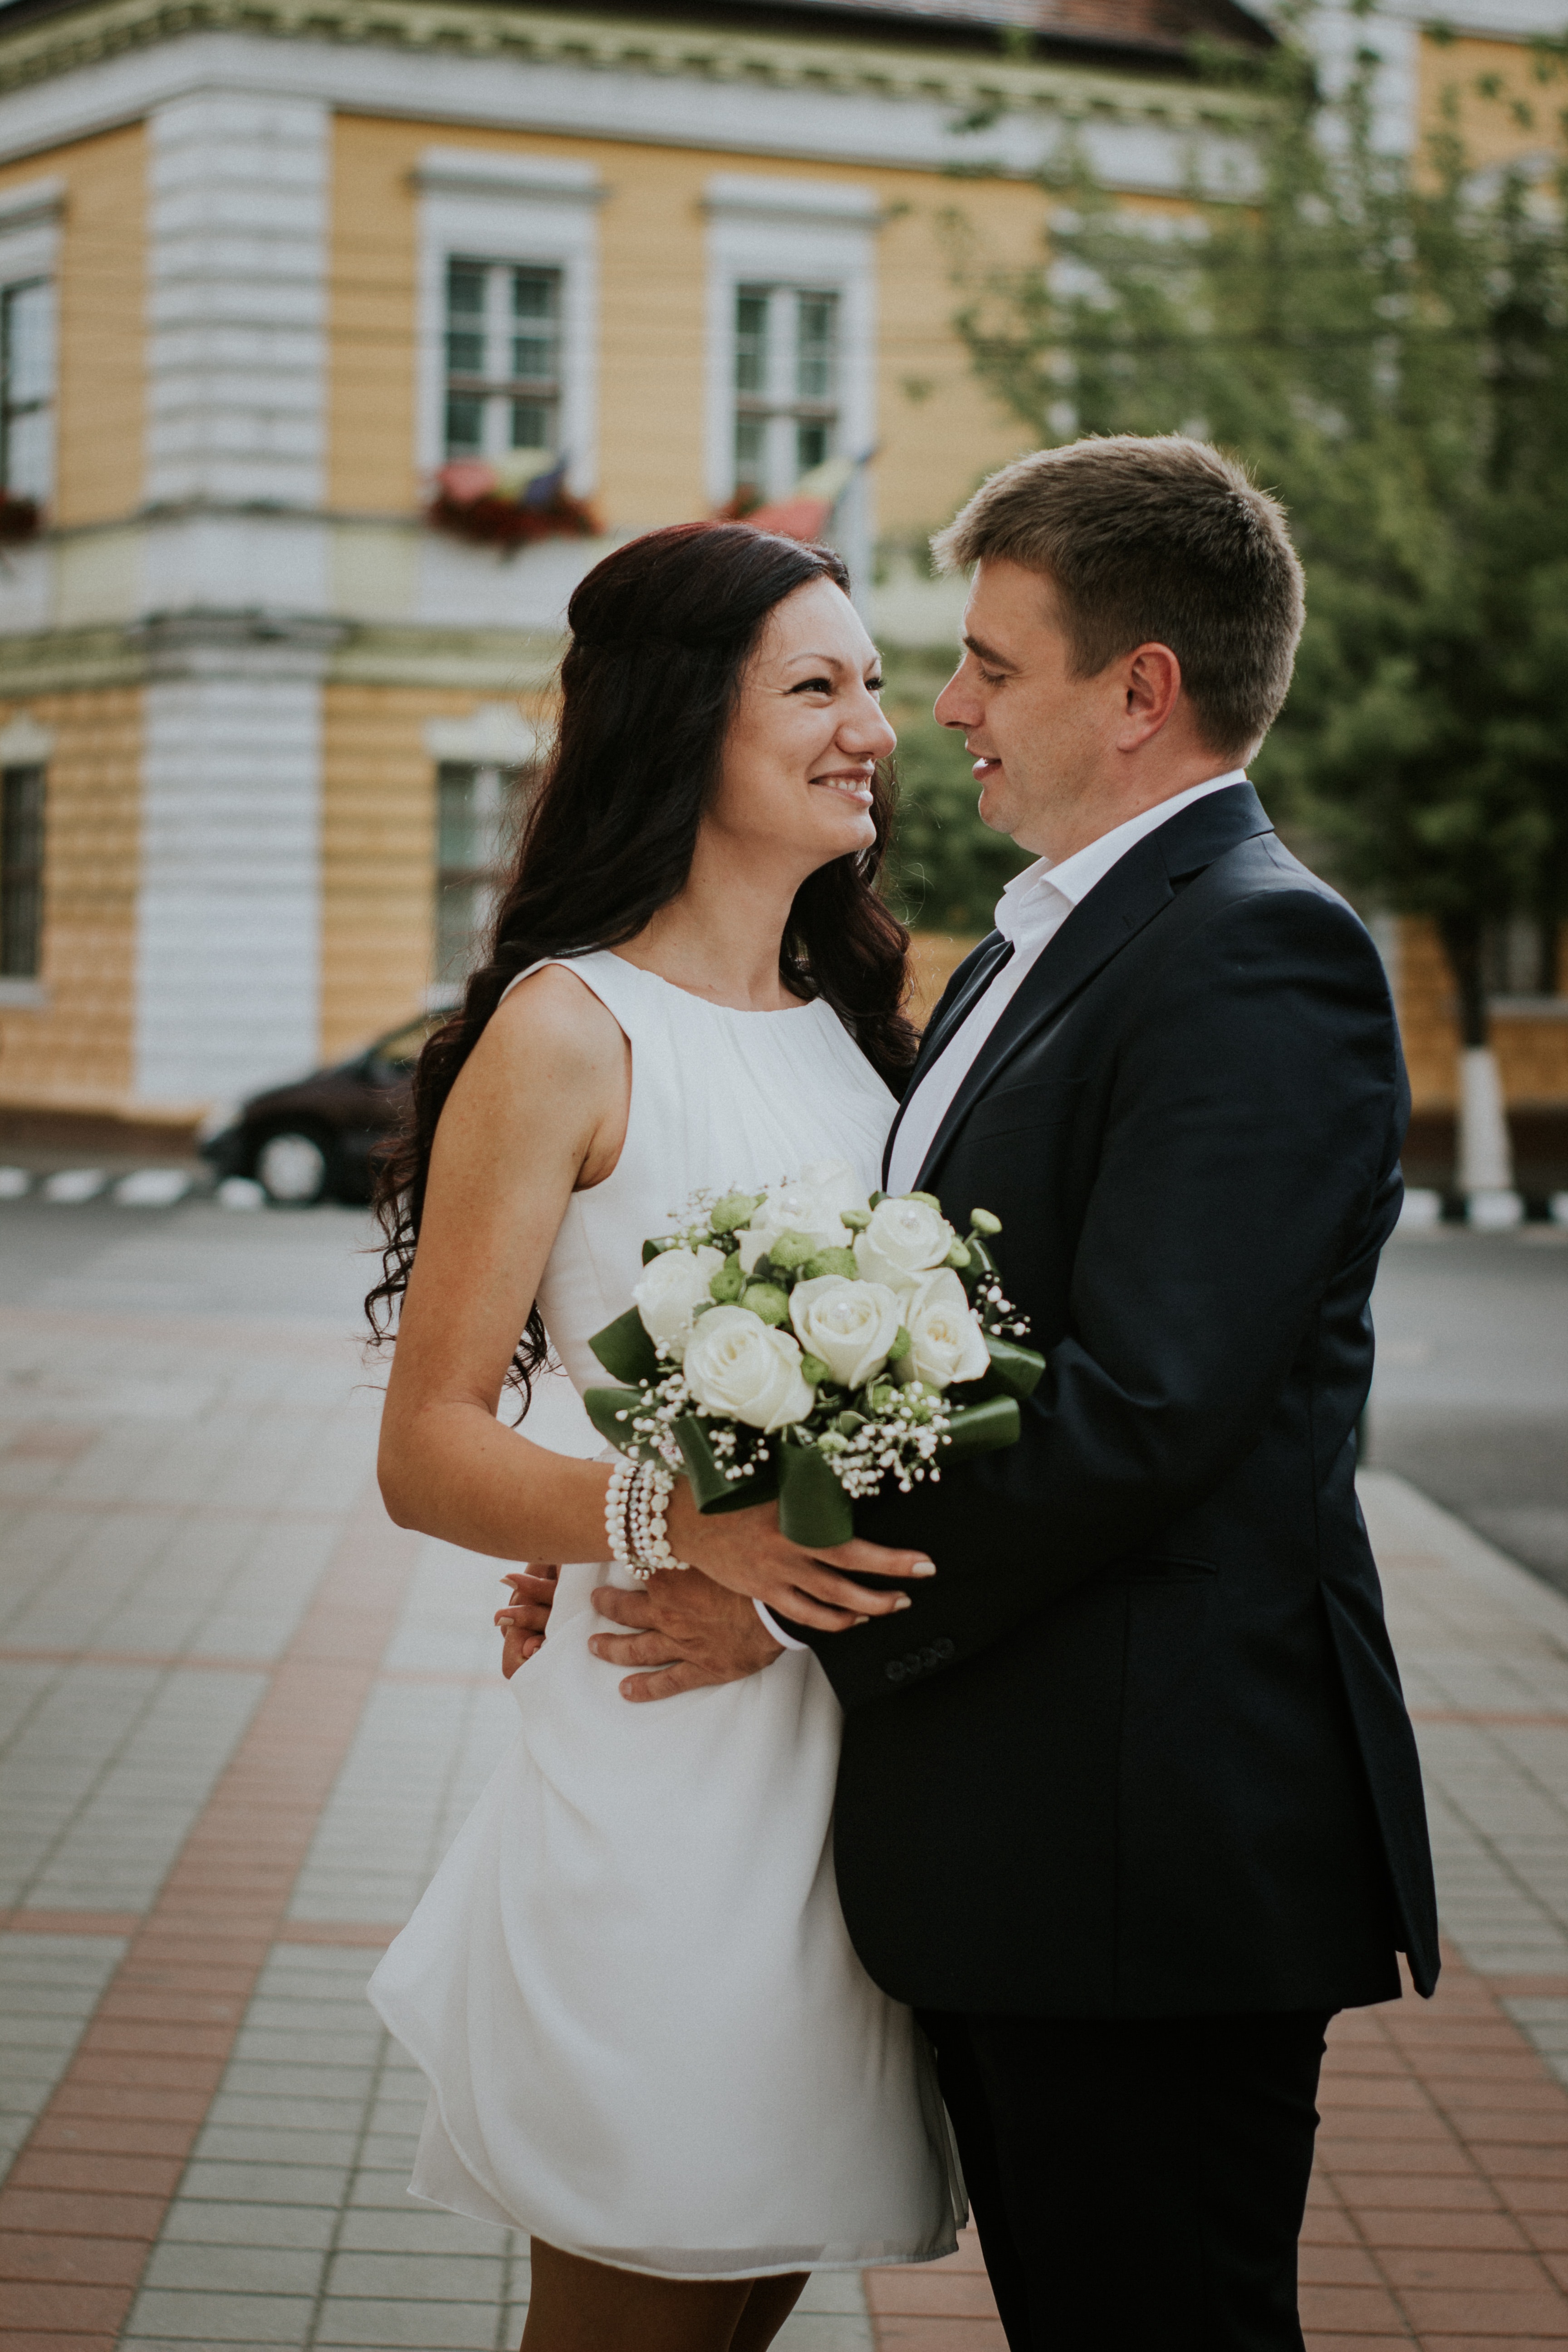
photograph, bride, white, ceremony, facial expression, wedding dress, wedding, dress, formal wear, bridal clothing, gown, marriage, romance, event, suit, smile, happy, bouquet, interaction, photography, tuxedo, love, flower, floristry, plant, gesture, flower arranging, tradition, floral design, vacation